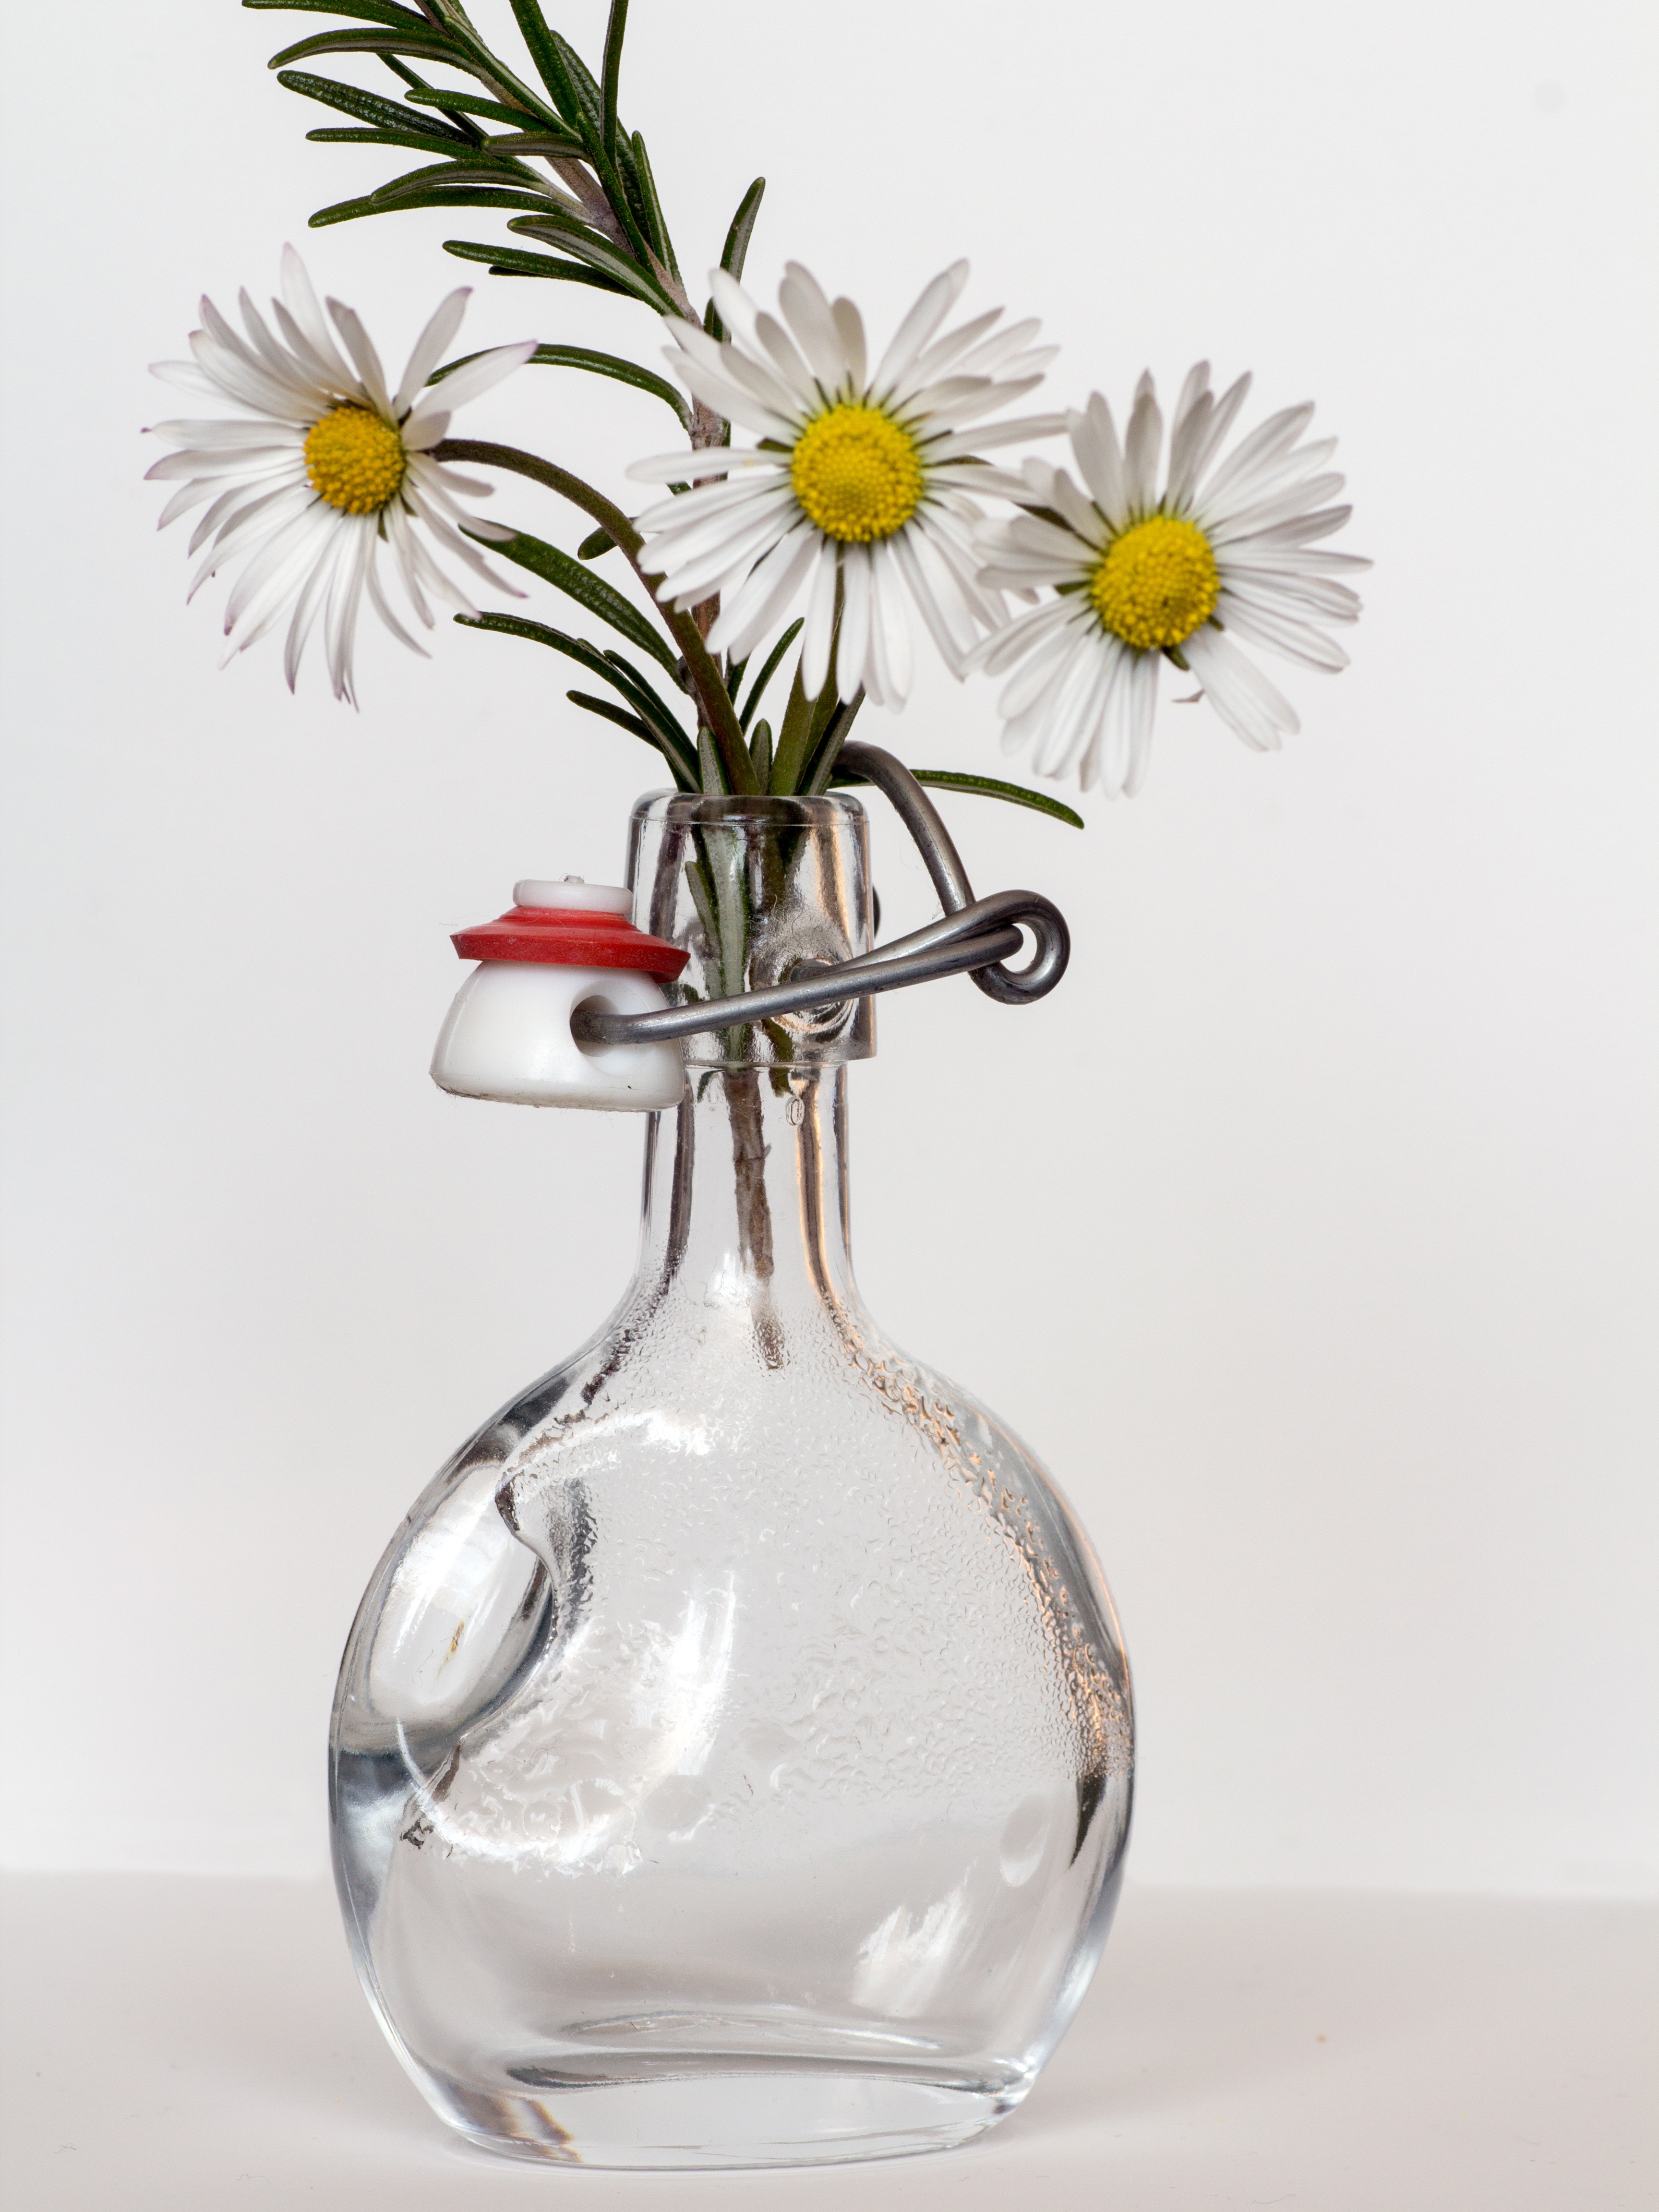
flower, glass, daisy, vase, bottle, lighting, material, wine bottle, glass bottle, floristry, rosemary, still life photography, drinkware